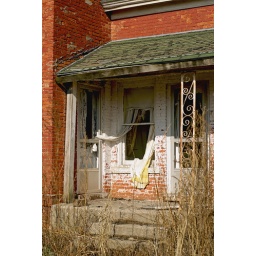
Since all the windows in this house are broke out, on windy days in must really blow through!